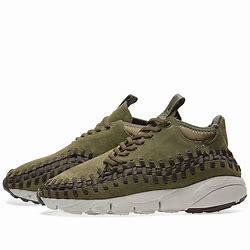
Brand: Nike
Model: Air Footscape Woven Chukka